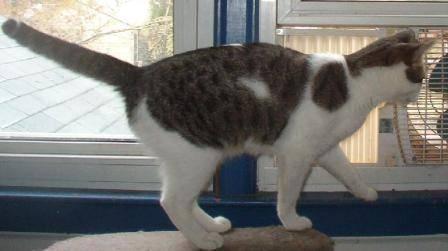
cat